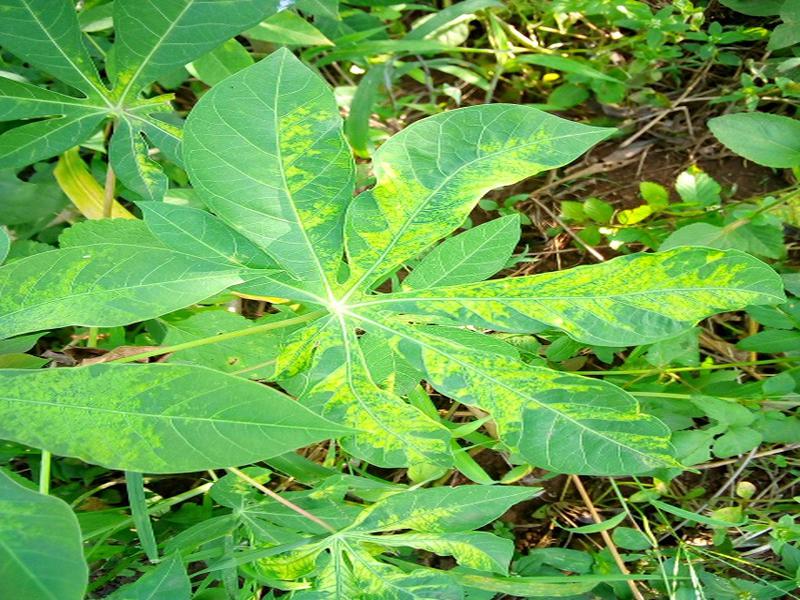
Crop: cassava
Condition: mosaic_disease